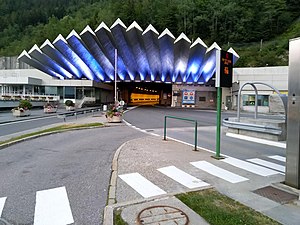
Mont Blanc-tunnelen
Indkørslen på den franske side i 1.274 m.o.h.[1]
Mont Blanc-tunnelen er en vejtunnel under Mont Blanc, som går mellem byen Chamonix i Arve-dalen i Frankrig og byen Courmayeur i Valle d'Aosta i Italien. Tunnelen blev påbegyndt i 1957 og blev indviet 16. juli 1965. Den 19. juli begyndte offentlig biltrafik i tunnelen.